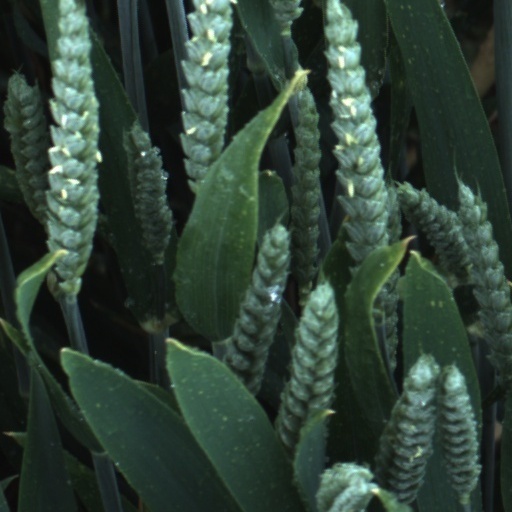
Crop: wheat